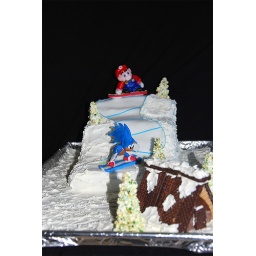
The ski hill (made of cake), cabin(made of cake and cookies), trees and other decoration were all made by Annie and A.Donella!